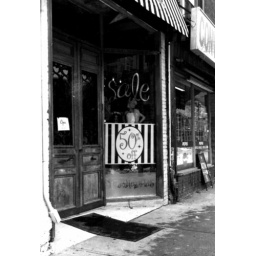
a shot of fashion crimes a dress shop on queen street in toronto. for photography again =P